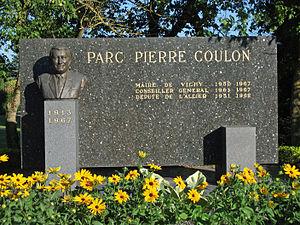
Monument érigé en hommage à Pierre Coulon, ancien maire de Vichy, ancien député de l'Allier, ancien conseiller général. Situé à l'entrée du parc omnisports, administrativement sur la commune de Bellerive-sur-Allier.
Pierre Coulon est un homme politique français. Il fut député de l'Allier et maire de Vichy.